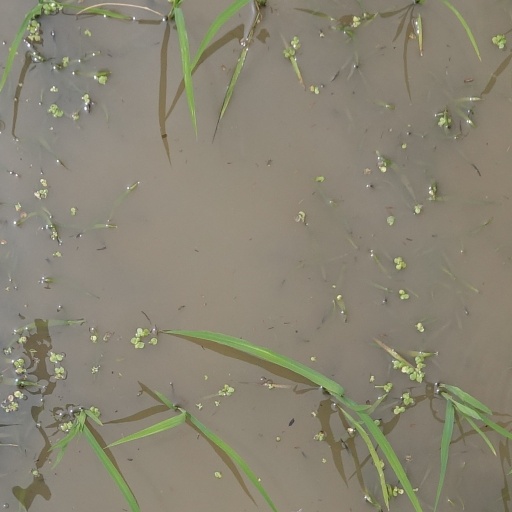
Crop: rice